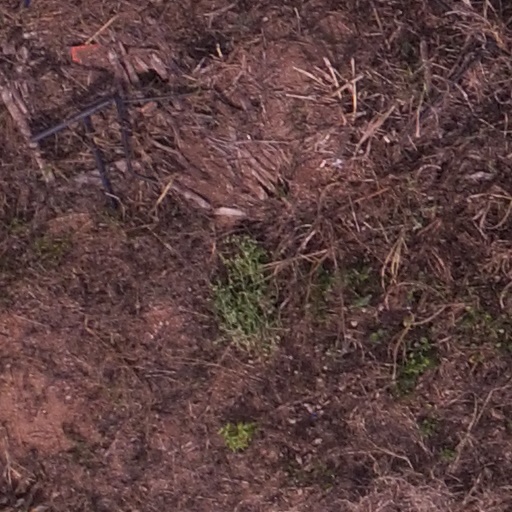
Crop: maize; corn